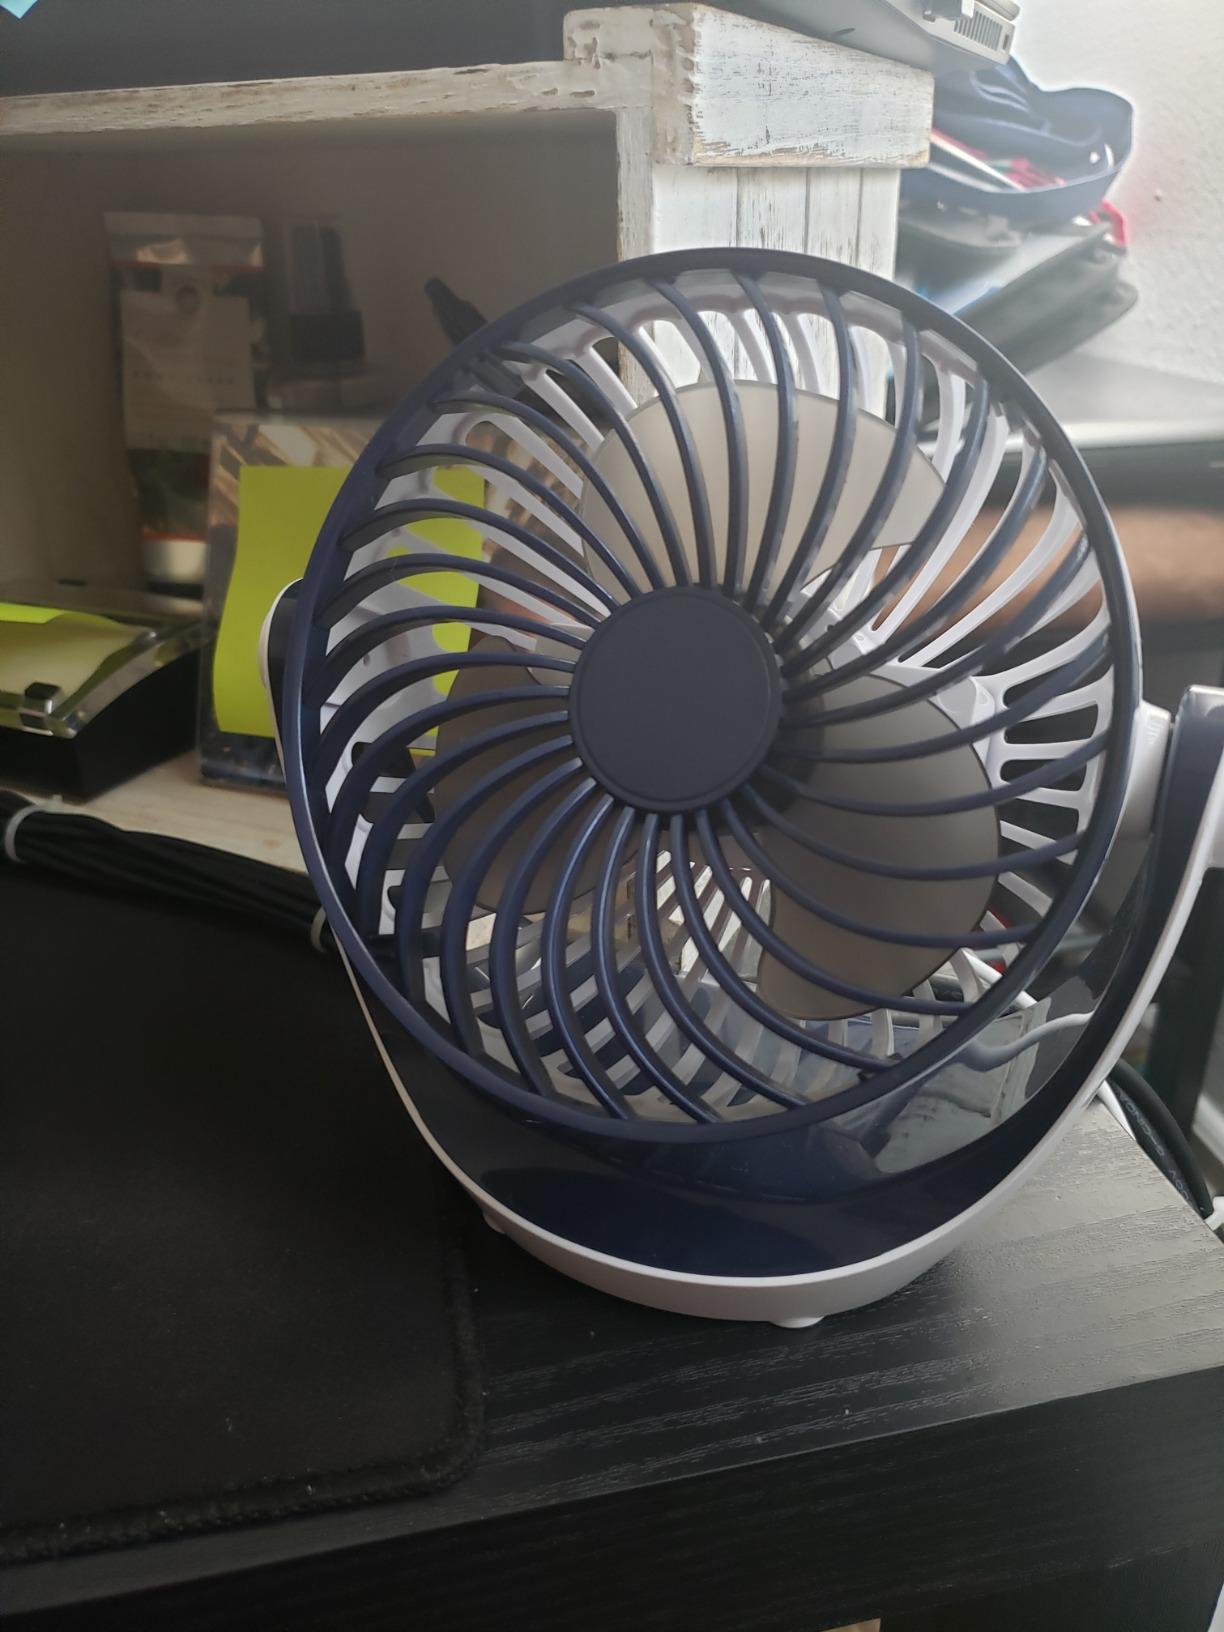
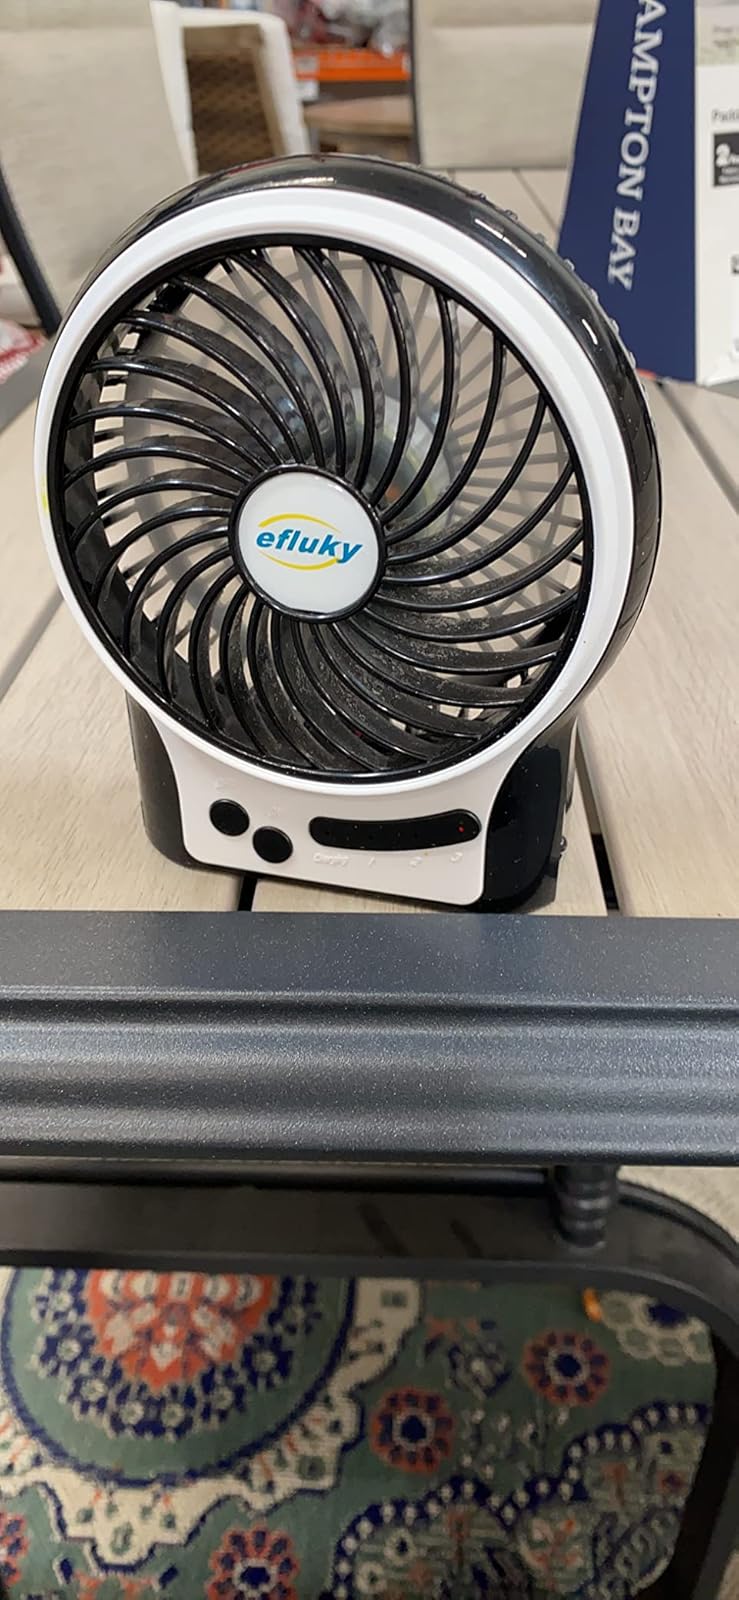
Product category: fan
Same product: no